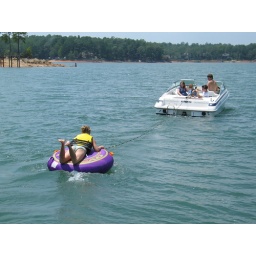
Elena tubing in front of our lake house on 7-21-07